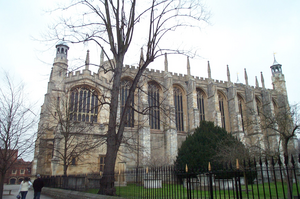
George Orwell [dʒɔːdʒ ˈɔːwel], nom de plume d’Eric Arthur Blair, né le 25 juin 1903 à Motihari pendant la période du Raj britannique et mort le 21 janvier 1950 à Londres, est un écrivain, essayiste et journaliste britannique.
Le collège d'Eton, fleuron des public schools britanniques, est une école pour garçons âgés de 13 à 18 ans fondée en 1440 par le roi Henri VI d'Angleterre, située à Eton dans le Berkshire en face de la ville de Windsor, à 40 km à l'ouest de Londres ’.